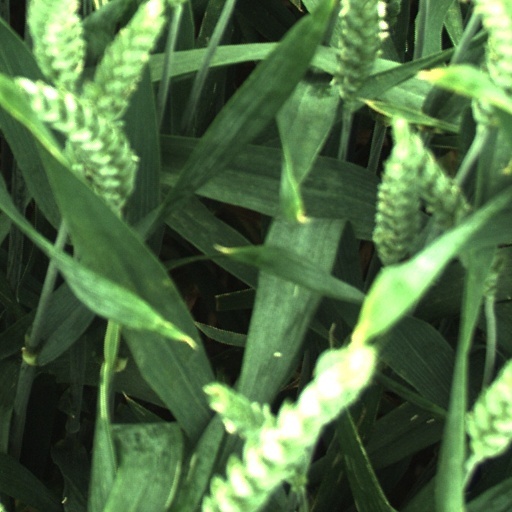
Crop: wheat